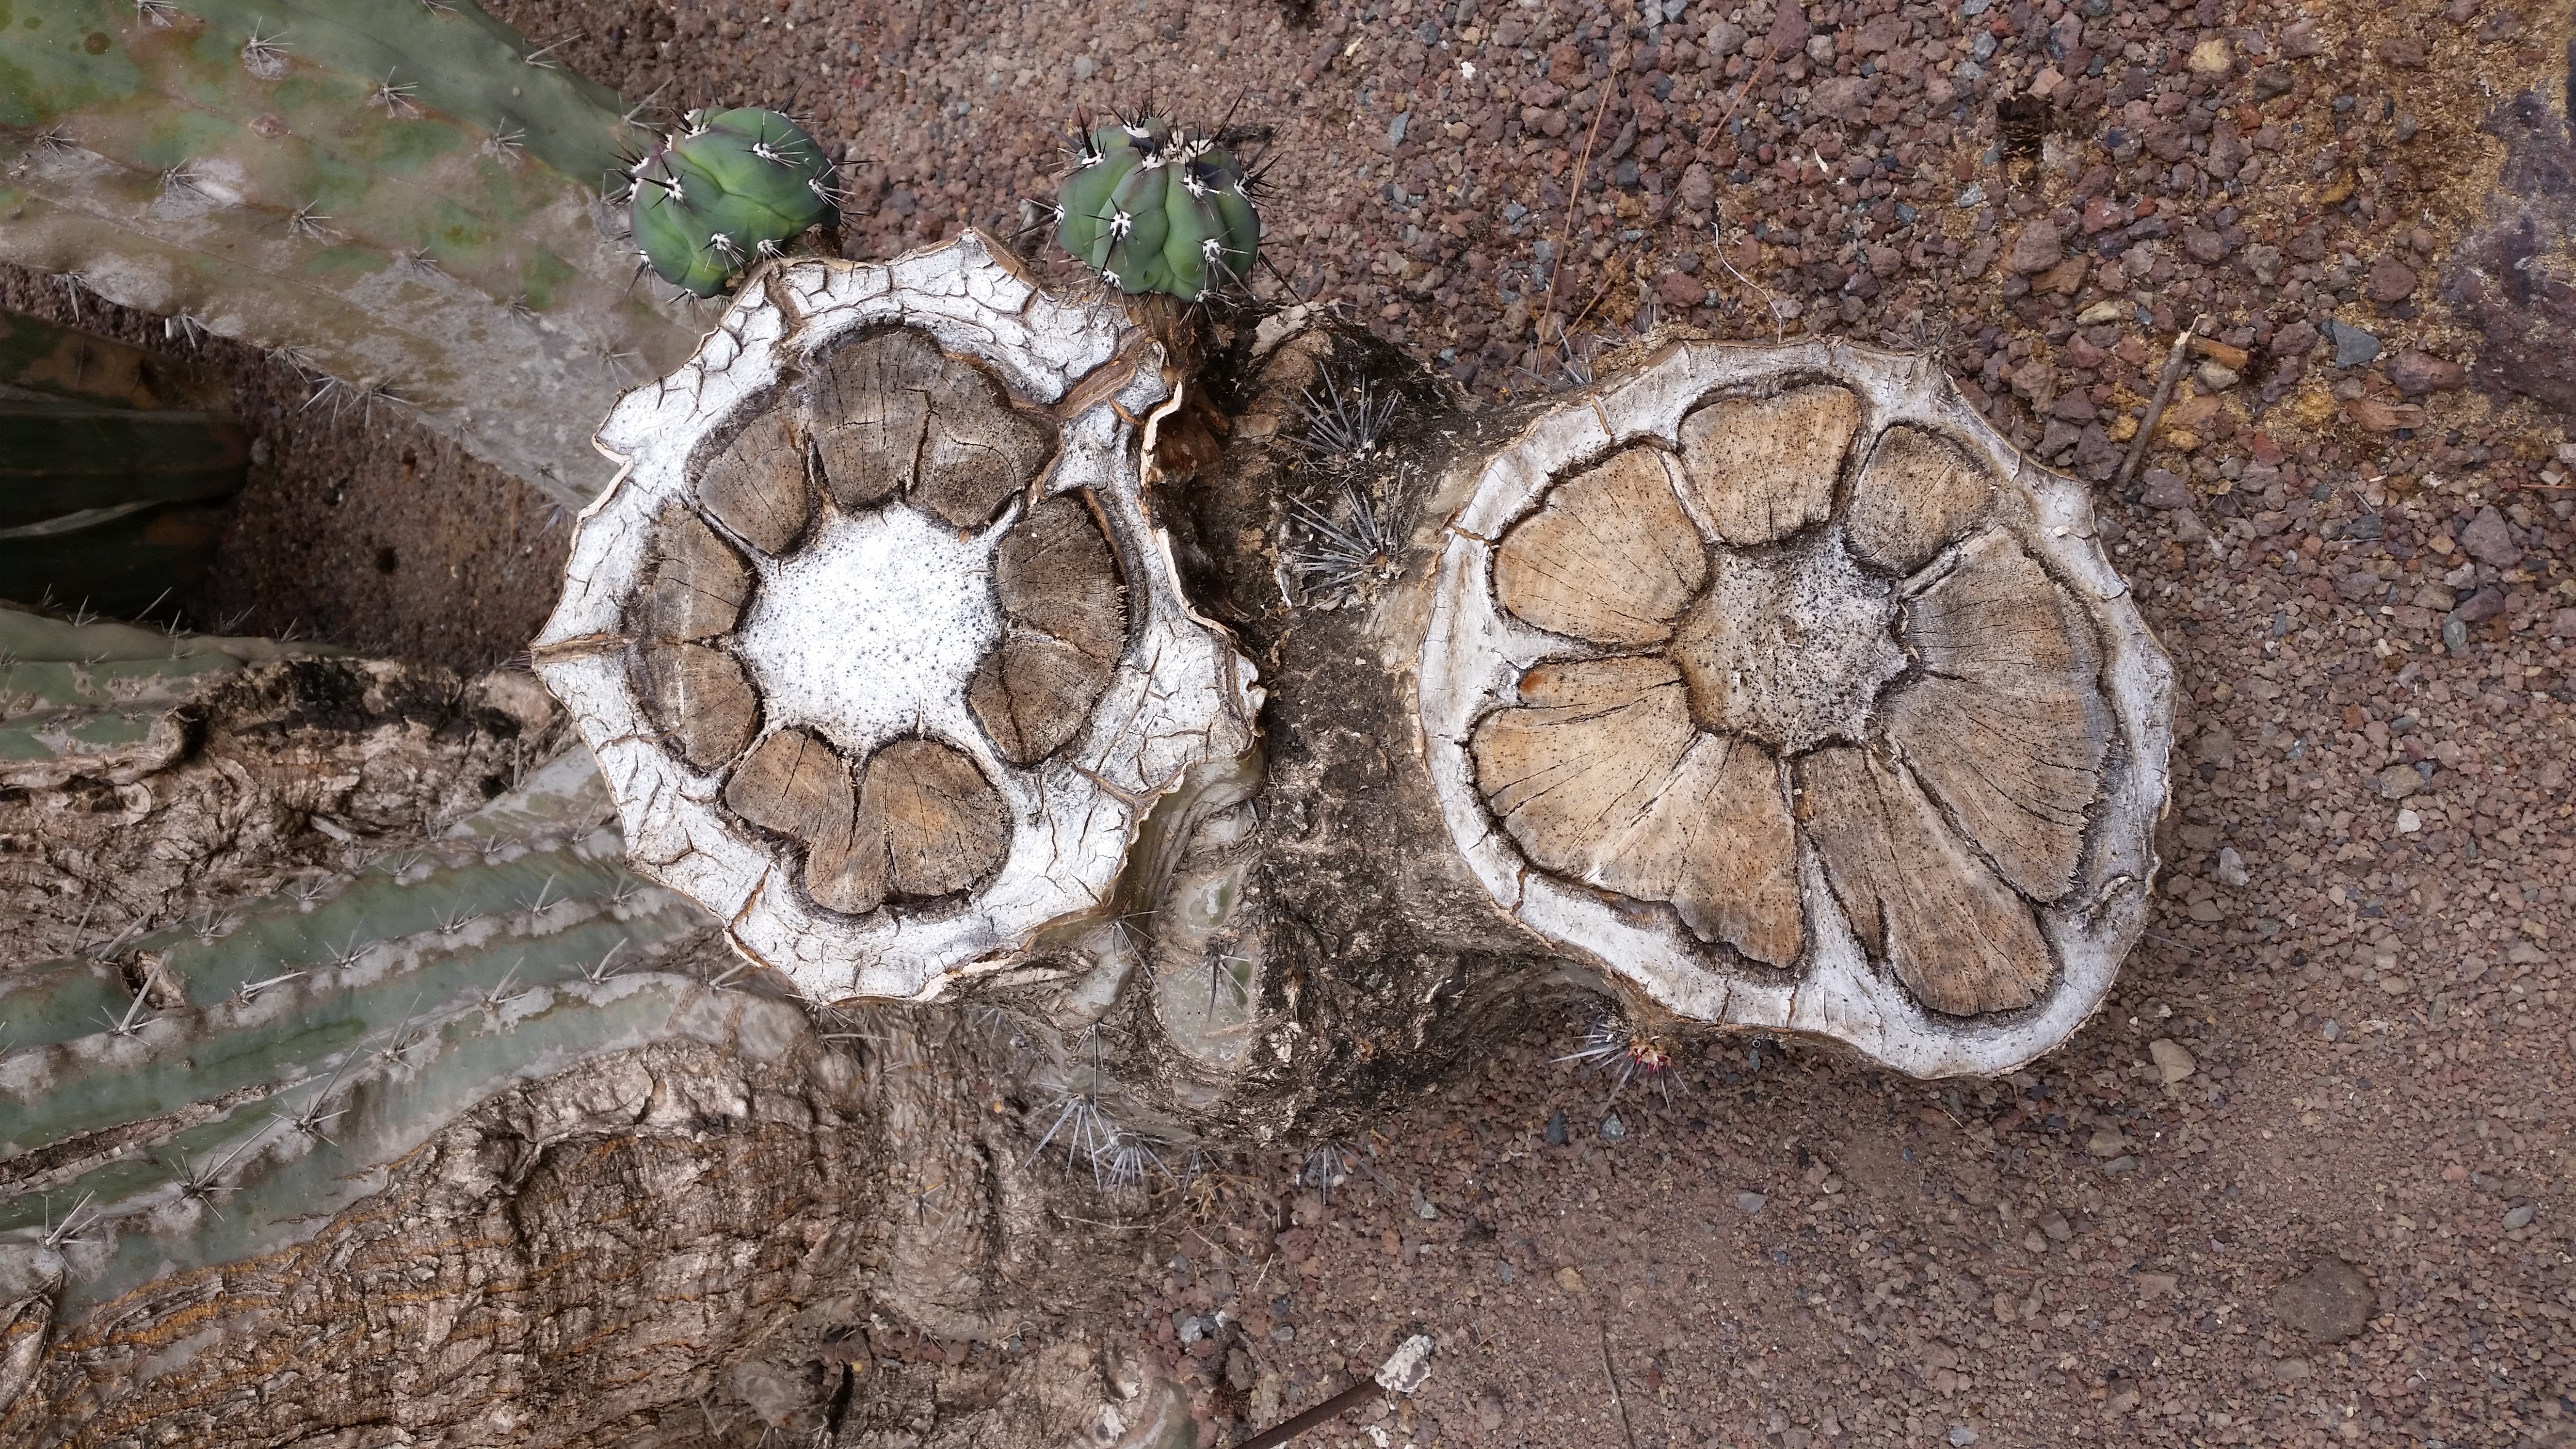
tree, cactus, leaf, trunk, bark, soil, tree trunk, geology, cut trunk